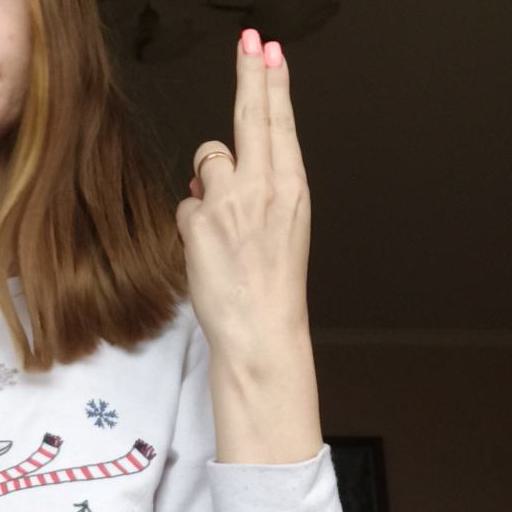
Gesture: two_up_inverted